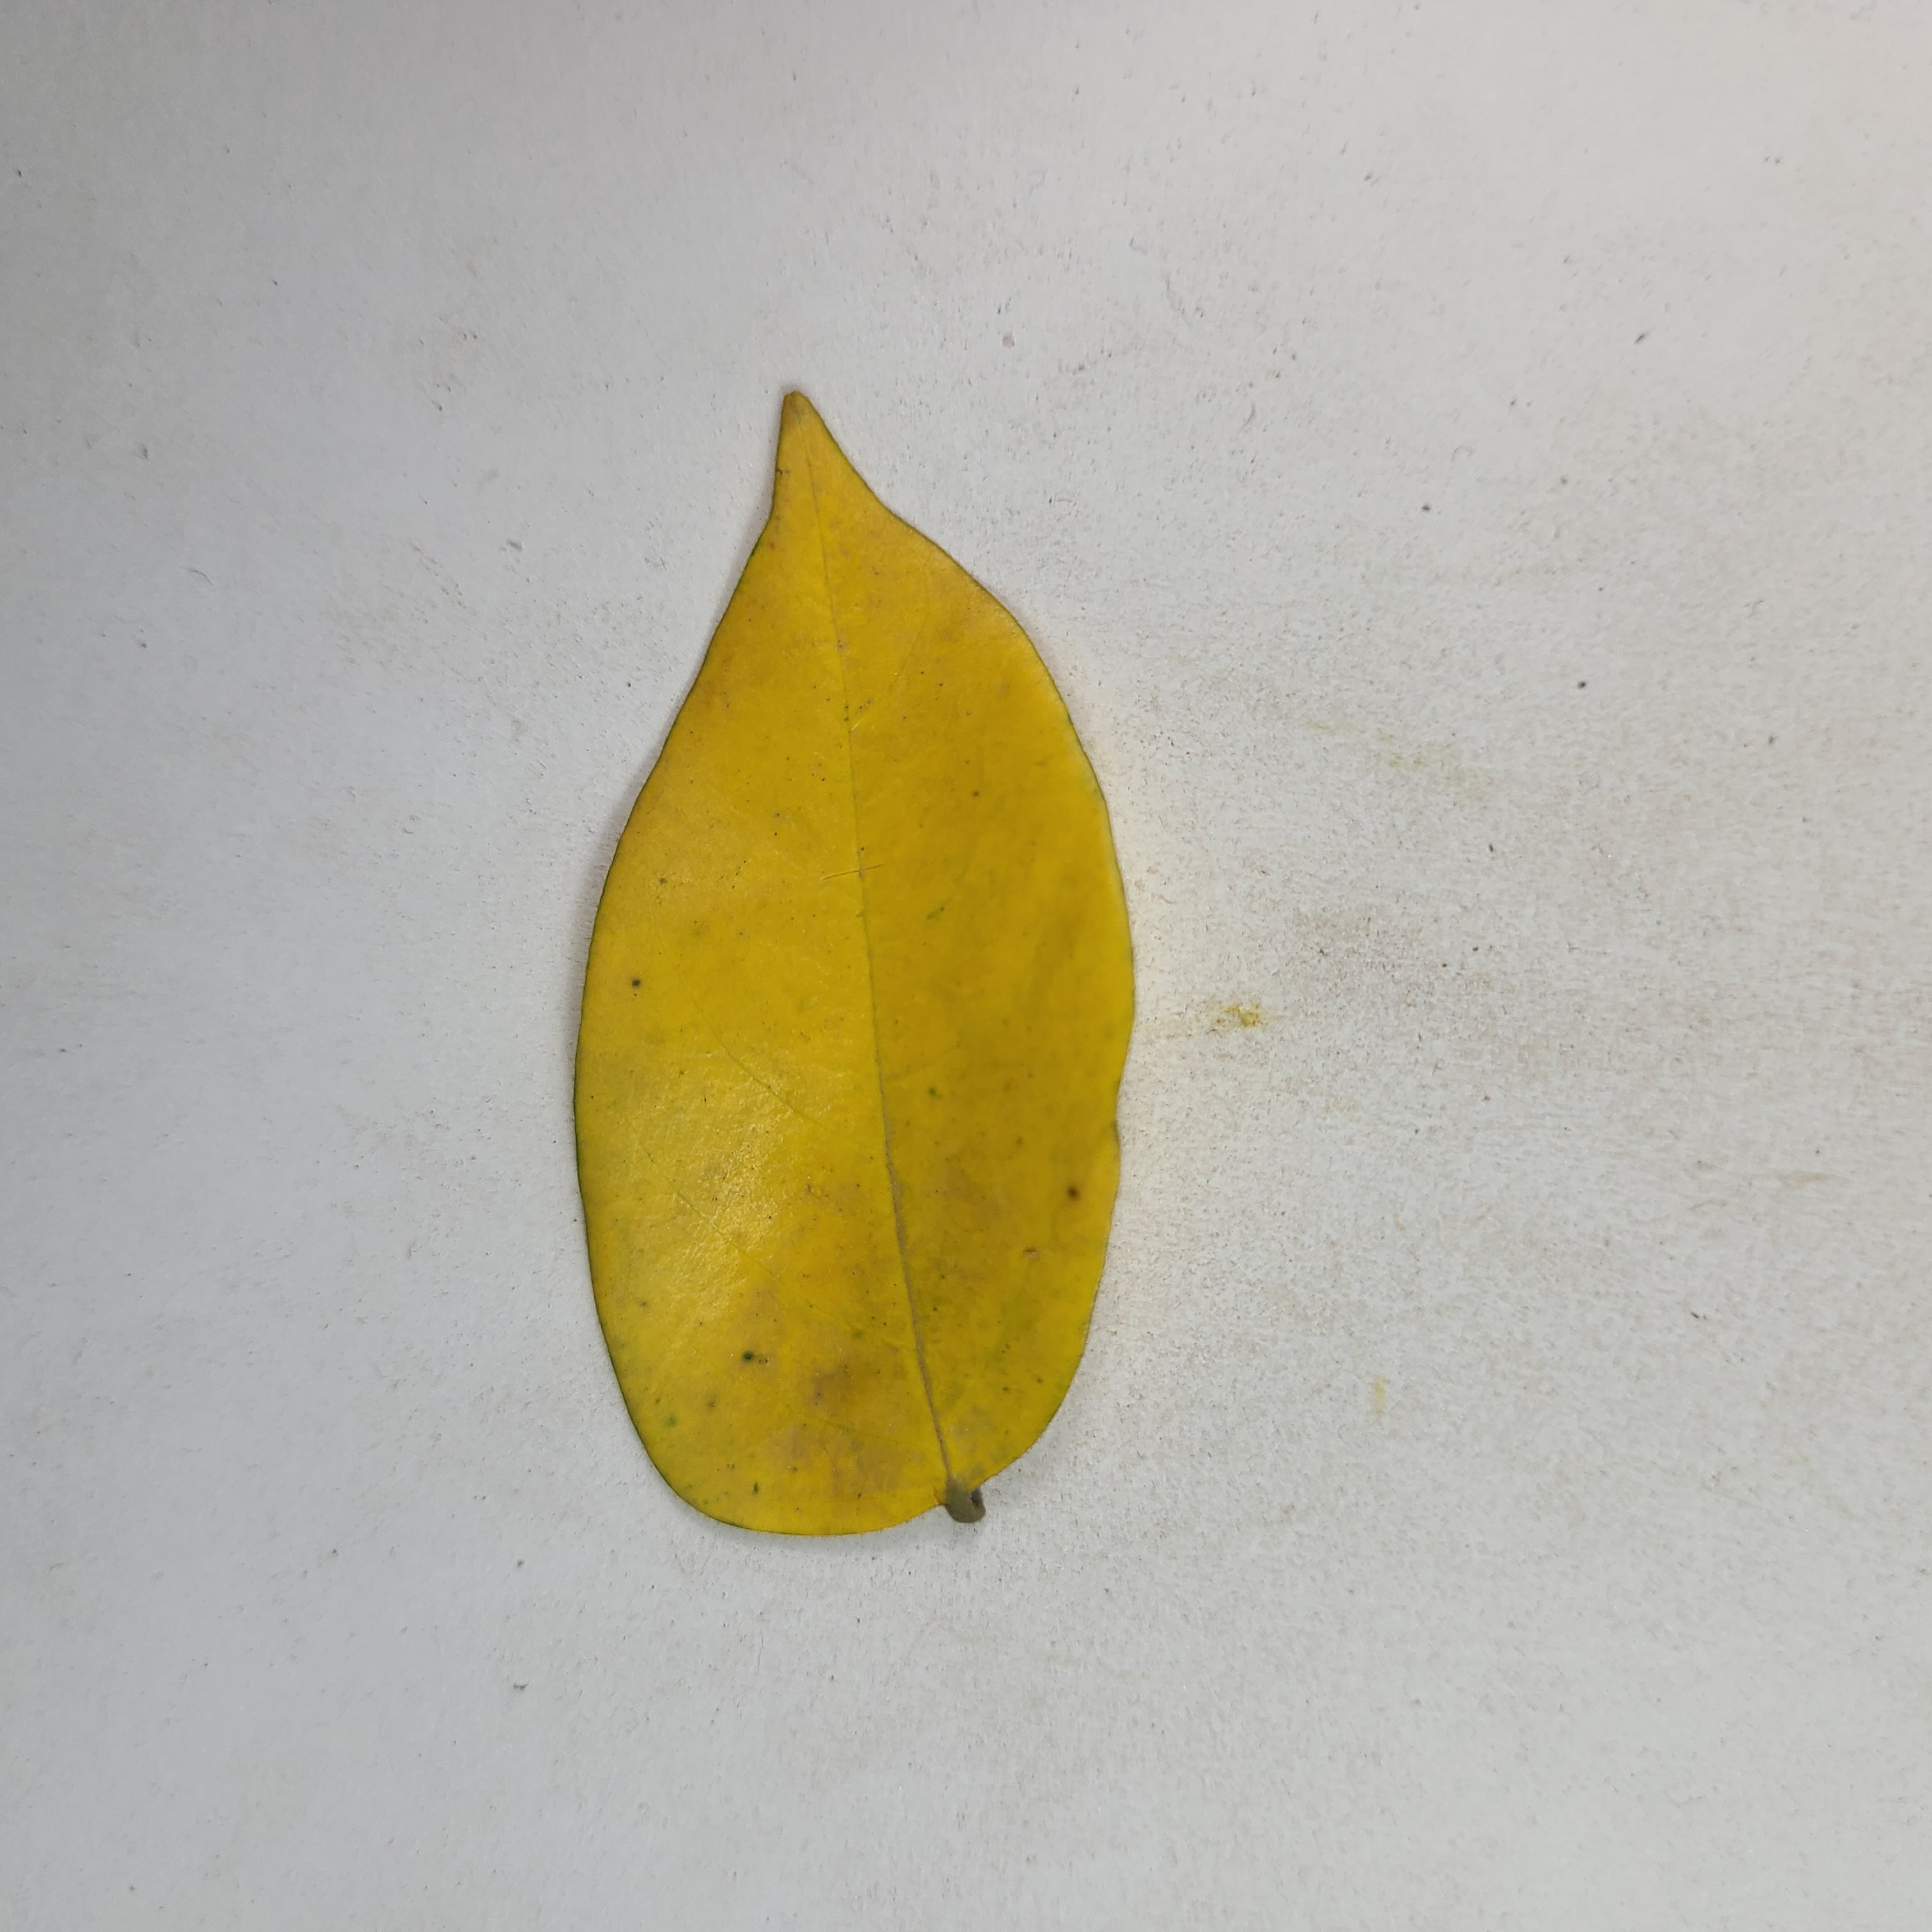
Label: Yellow Leaves